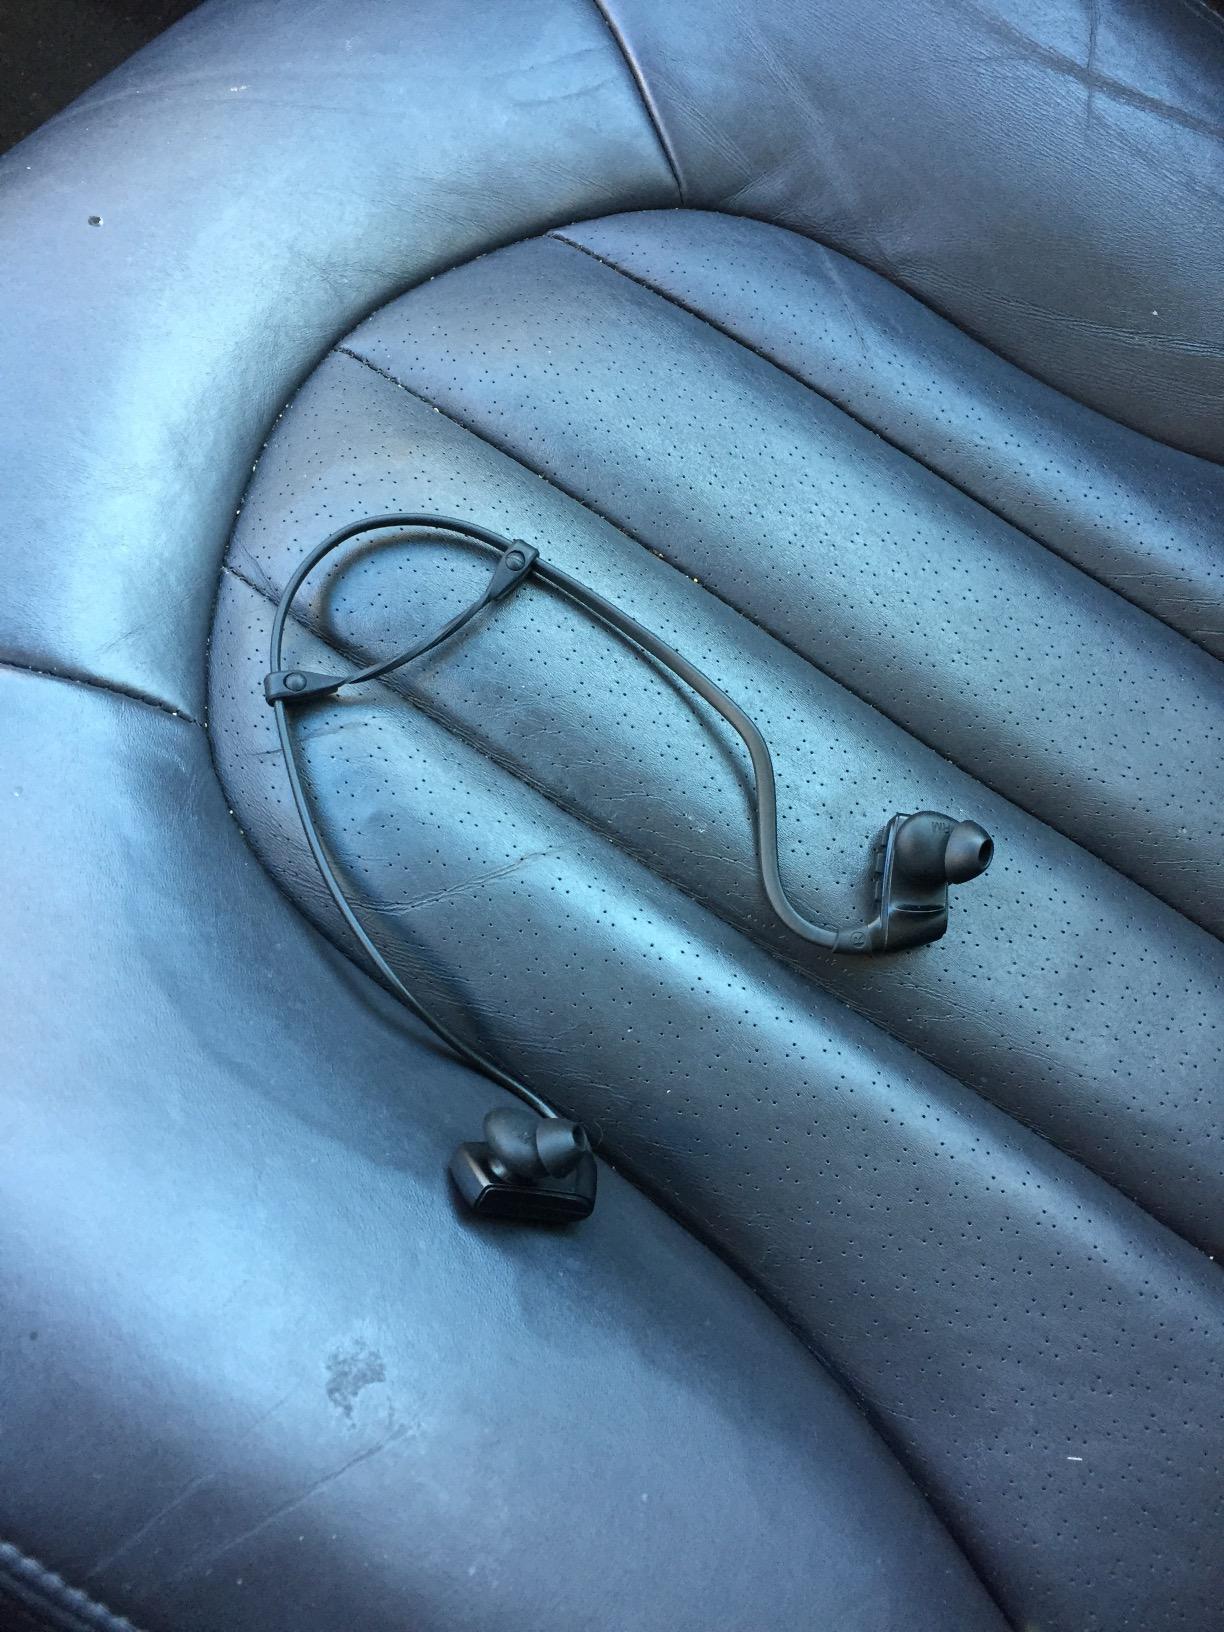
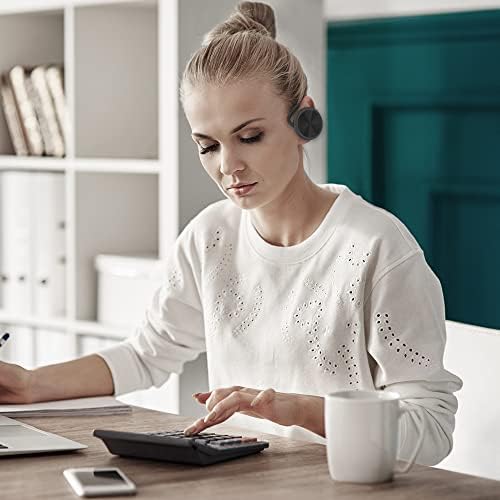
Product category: headphones
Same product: no